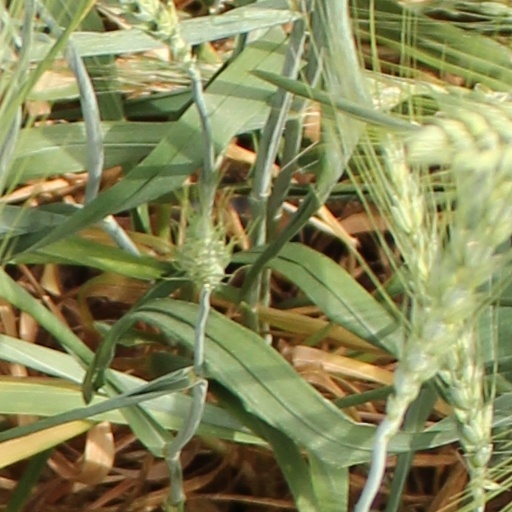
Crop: wheat